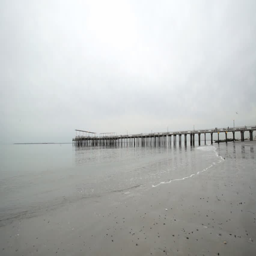
establishing shots of desolate beach on a dreary day